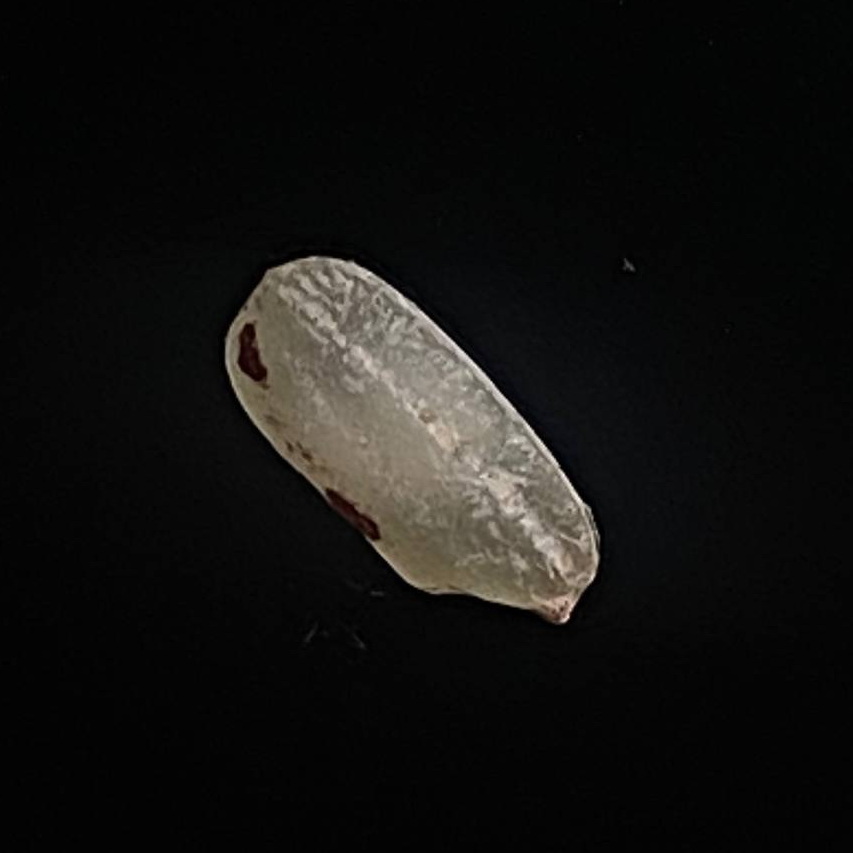
Rice variety: Amon